Dragojlo Stanojlović

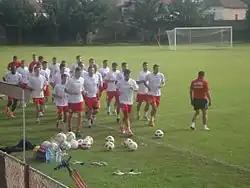
Stanojlović (first from right) during a training session with Sloga Petrovac in 2013

During the 2000s and 2010s, Stanojlović was manager of numerous lower league clubs in his homeland, including two spells at Radnički Sombor in the Serbian League Vojvodina. He was also manager of fellow Serbian League Vojvodina side Tekstilac Odžaci in 2011.